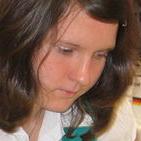
Age: 17